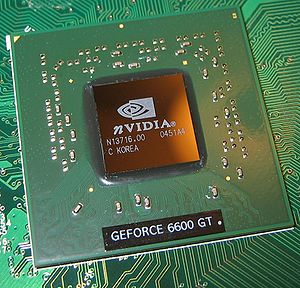
NVIDIA
6600 GT
"Nvidia Corporation er et amerikansk globalt teknologiselskab baseret i Santa Clara, Californien. Nvidia producerer Grafik Processing Units og har en betydelig indflydelse i SOC-enheder til det mobile marked. Nvidias primære GPU-produktlinje ved navn ""GeForce"" er i direkte konkurrence med AMD's ""Radeon""-produkter. Nvidia sluttede sig også til spilindustrien med sin håndholdte Nvidia Shield.